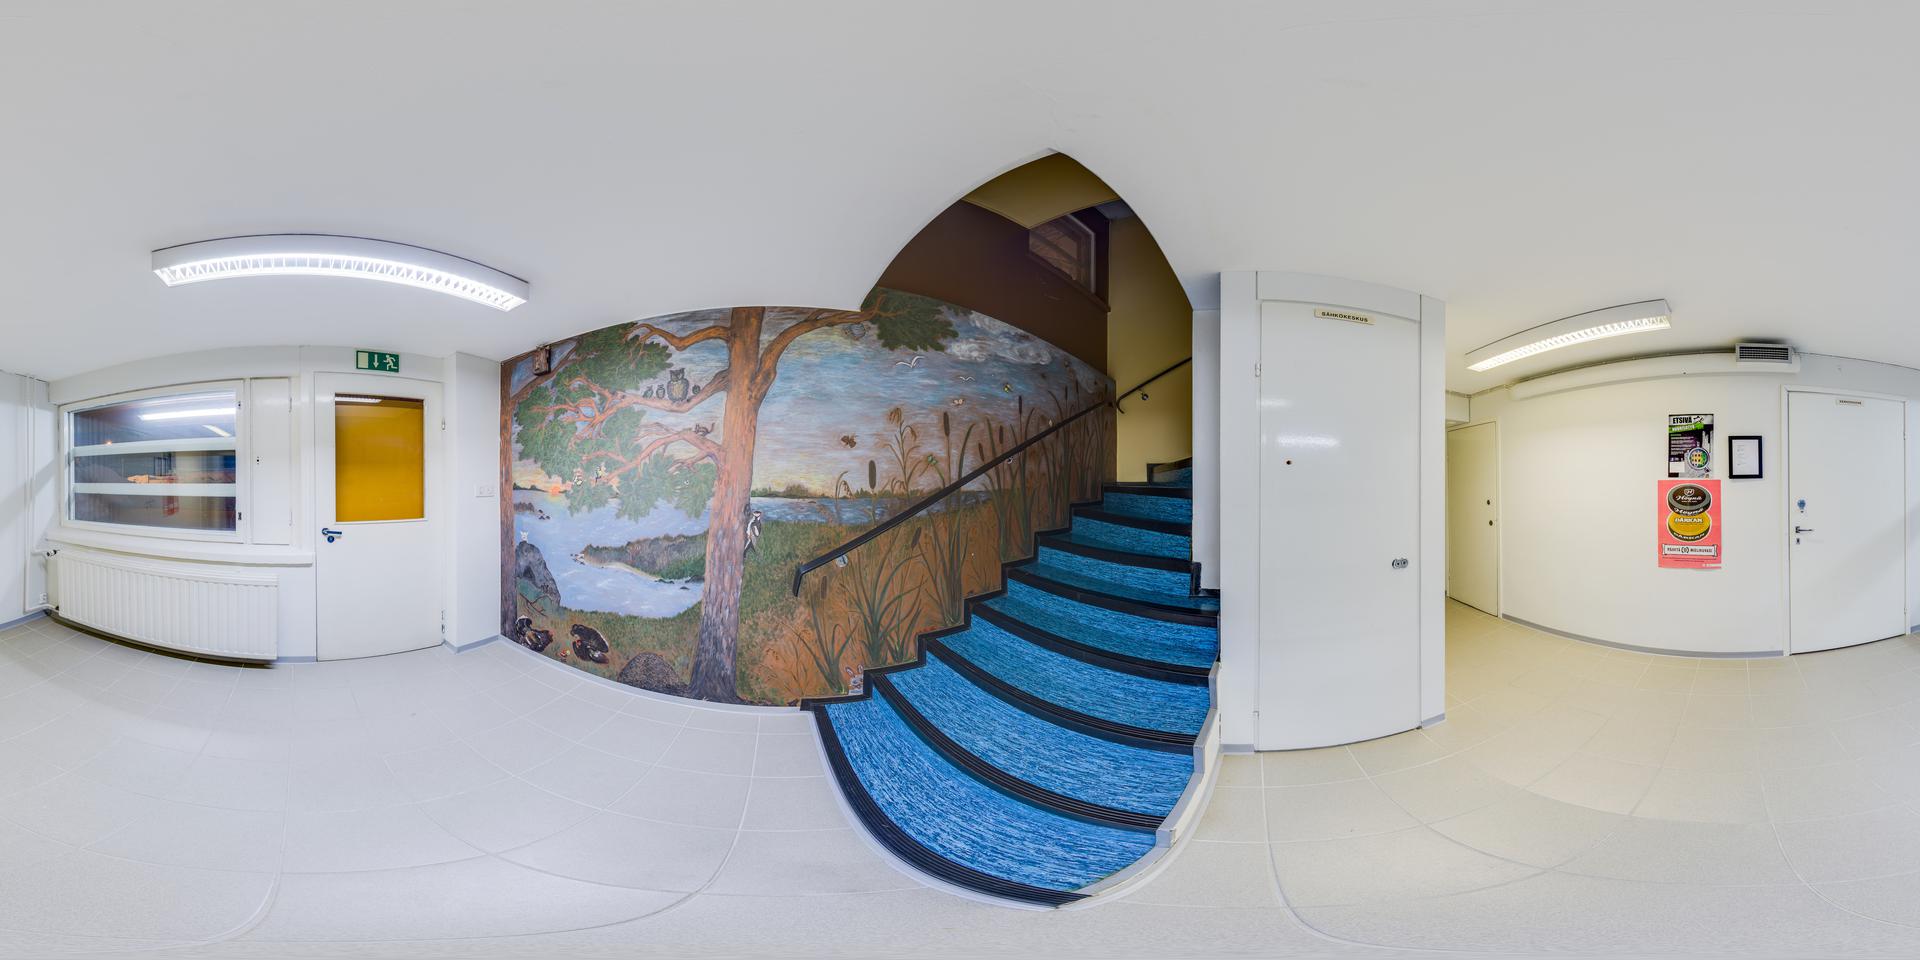
Referred object: the white radiator under the window

Referred object: turn slightly right to find the blue carpeted staircase

Referred object: the blue staircase opposite the wall with posters